Swiss Post

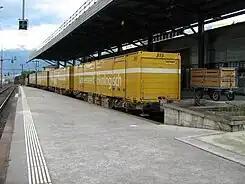
Postal wagons at the postal sorting facility in Sion, Switzerland. Mail between regional cities is transported by rail, to be delivered by postal bus, vans and cycles at a local level.

After 1844 the post delivered mail between Basel and Strasbourg in France and after 1847 also between Zürich and Baden. In 1857 post wagons owned by the Swiss Railways entered into service. In the post wagons the mail was sorted on train. By 1866 the Swiss Post decided to buy their own post wagons. In later years wagons with three and four axles were purchased. The wagons with four axles were equipped with compartments in which the mail was sorted and by 1965, over sixty postal train lines had come into service. In 1964, the Postal Codes were established and from then the mail was sorted more in specific centres. In 1986, there were 600 post wagons in the service of the Swiss Post.